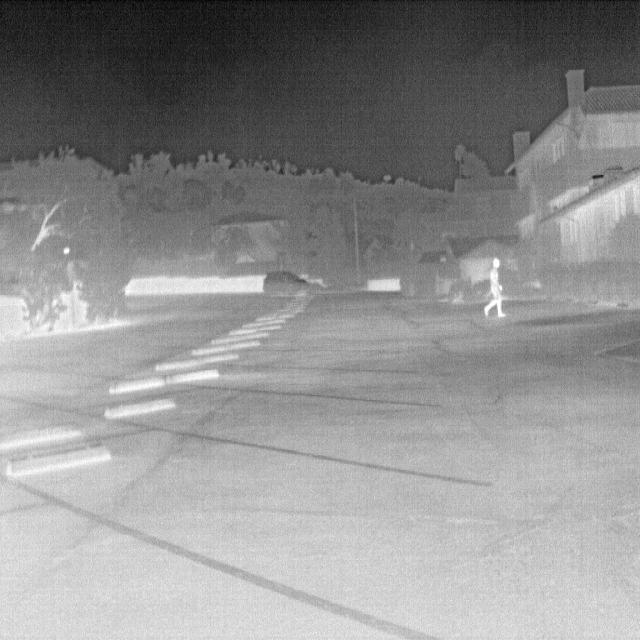
Detected objects:
label: person